Sansha Yongxing Airport

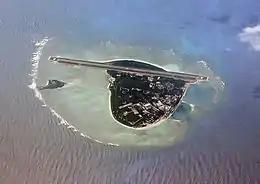
Woody and Rocky Islands in 2009.

Sansha Yongxing Airport is a civilian-military dual-use airport located on Yongxing Island, the largest of the disputed Paracel Islands in the South China Sea. Yongxing/Woody Island is occupied and administered by China (PRC) as the seat of Sansha city of Hainan Province. The airport was expanded in 1990 to increase the combat range of Chinese warplanes. Further construction and reclamation of land commenced in 2012 to lengthen the airstrip. This work was completed in October 2014.